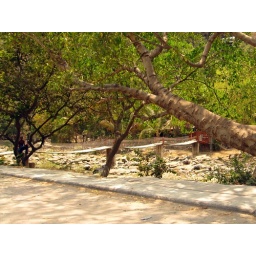
bridge over the cuale river